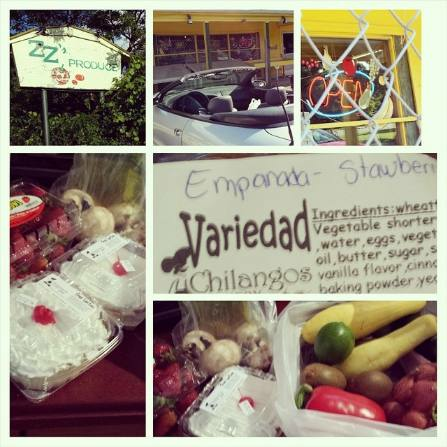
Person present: No